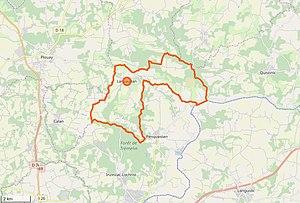
Cette carte a été créée à partir des données du site Openstreetmap. This map was created from OpenStreetMap project data, collected by the community. This map may be incomplete, and may contain errors. Don't rely solely on it for navigation.
Lanvaudan [lɑ̃vodɑ̃] est une commune française située dans le département du Morbihan, en région Bretagne. La commune est surtout connue pour son habitat rural ancien qui a été en grande partie sauvegardé avec ses maisons basses en pierre de taille et ses toits de chaume.